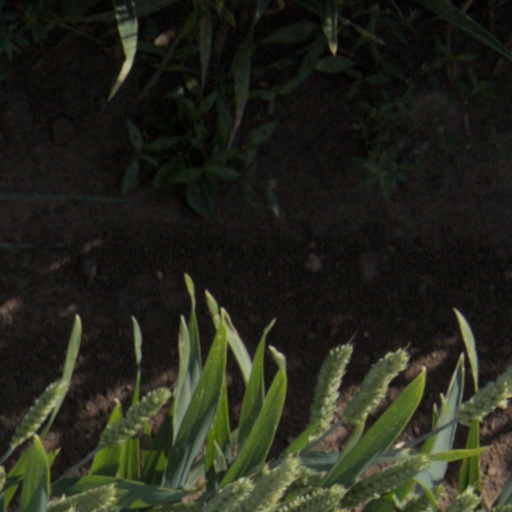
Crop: wheat